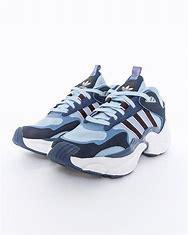
Brand: Adidas
Model: Magmur Runner